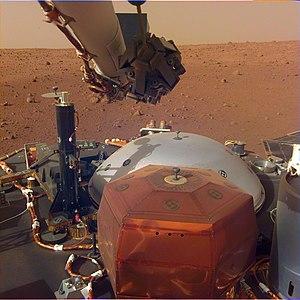
Cette photo prise par la caméra IDC peu après l'atterrissage de la fr:sonde spatiale fr:InSight sur Mars (4 décembre) montre le fr:sismomètre (rouge), la cloche qui doit le recouvrir (blanche), le capteur de flux de chaleur (noir) et l'extrémité du bras sur lequel est installé la caméra avec en arrière plan la surface de Mars.
InSight est une mission d'exploration de la planète Mars développée par l'agence spatiale américaine, la NASA, et qui a décollé le 5 mai 2018 pour atterrir à la surface de la planète le 26 novembre 2018.